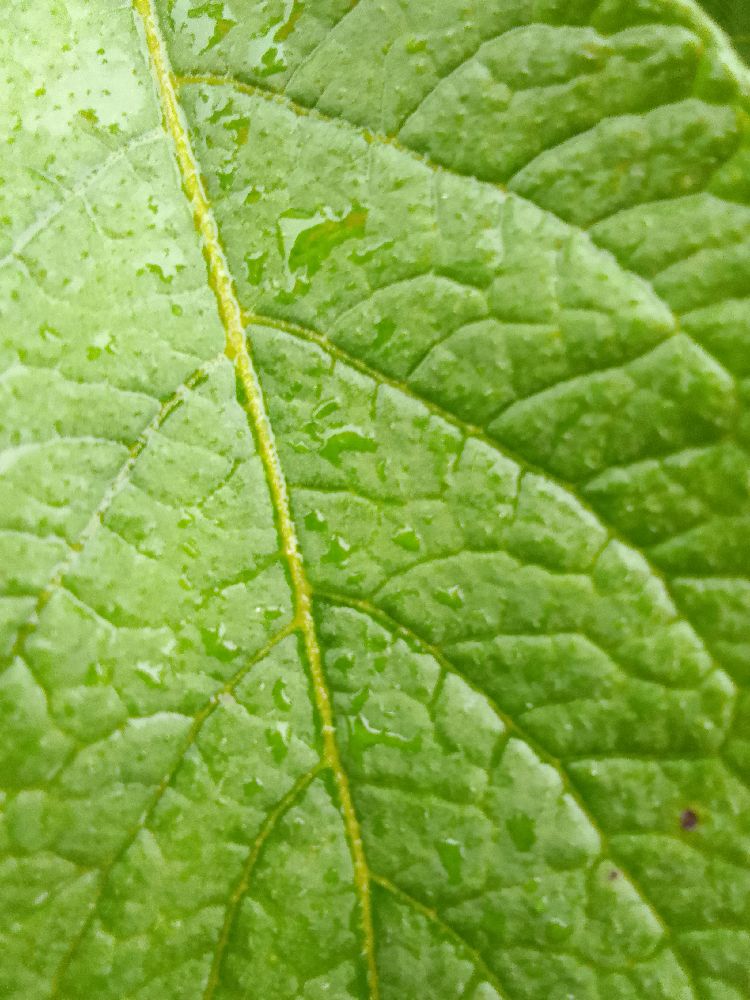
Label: Healthy